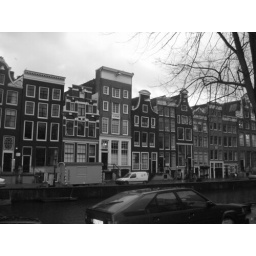
some nice houses in black and white